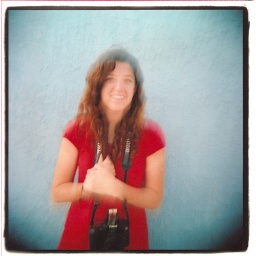
girl in red